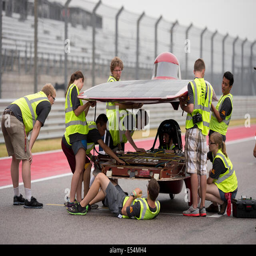
team members ready their solar car for qualifying race for industry